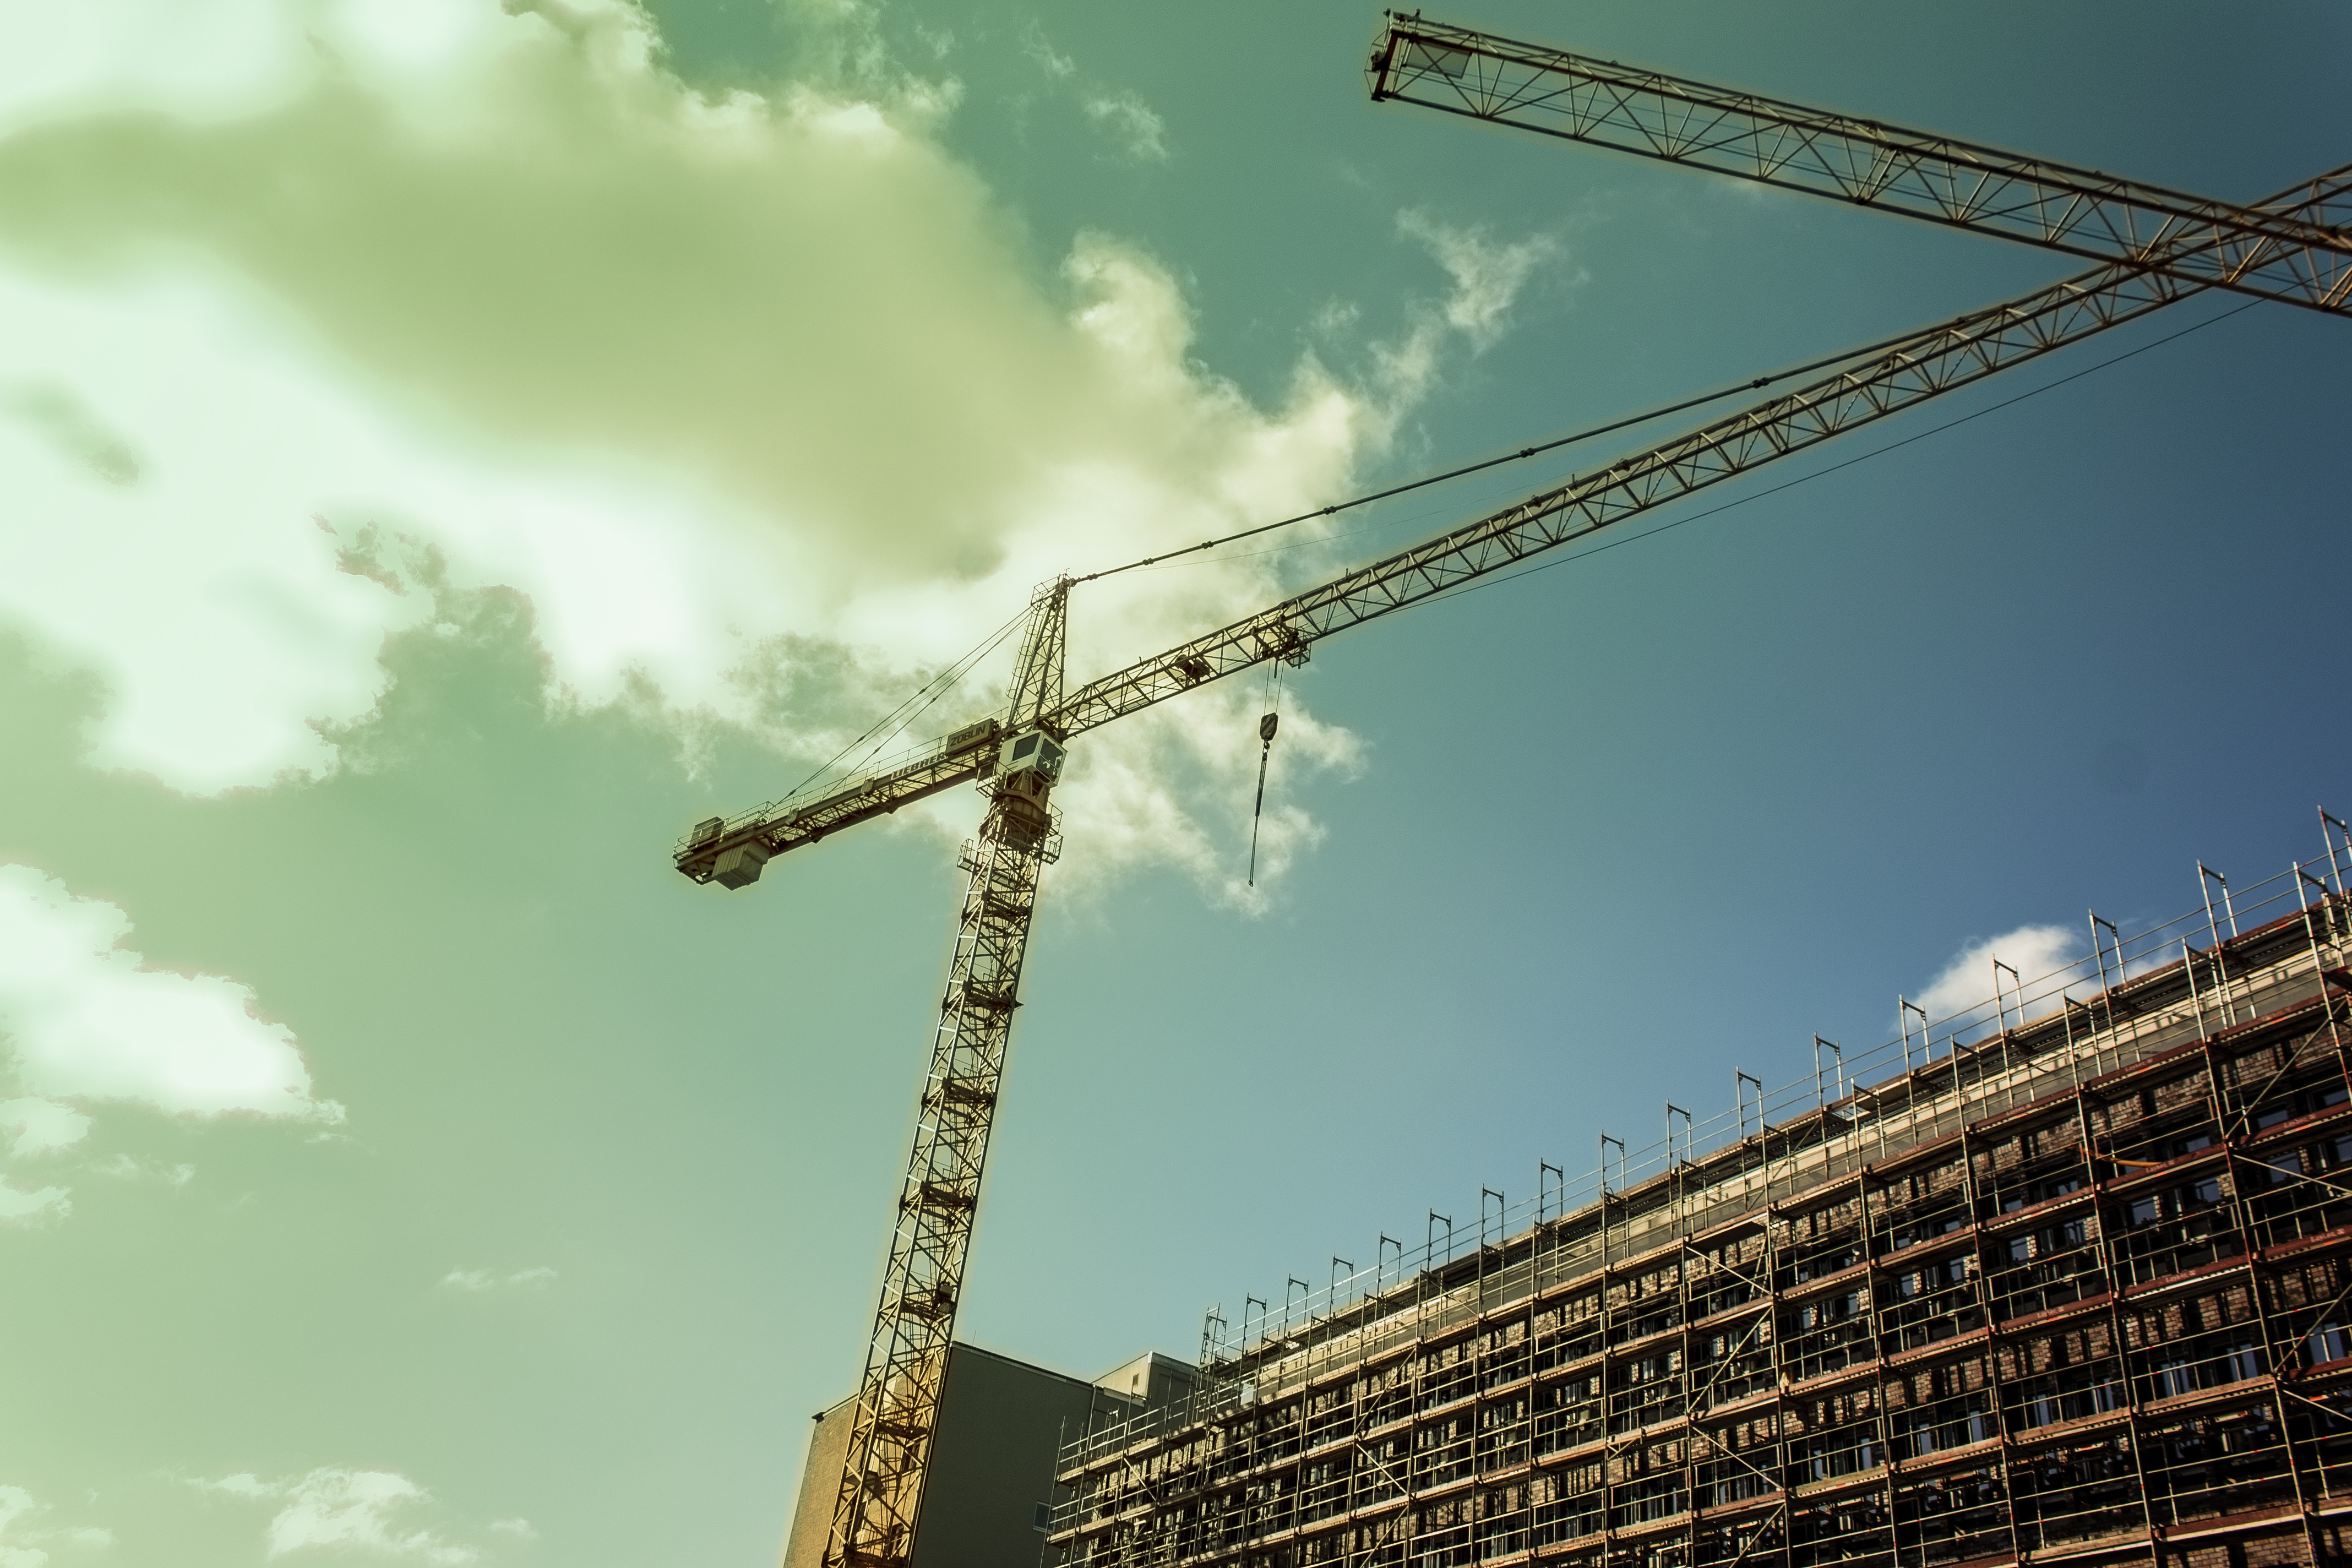
sky, skyscraper, construction, vehicle, tower, mast, industry, electricity, build, crane, site, baukran, load crane, lift loads, overhead power line, load lifting cranes